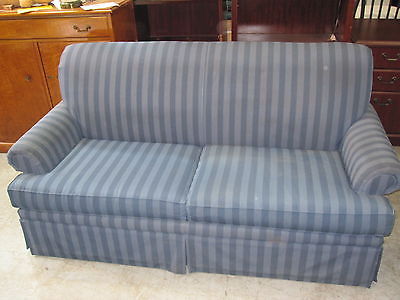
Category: sofa